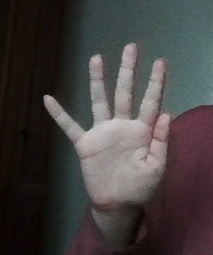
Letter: sheen